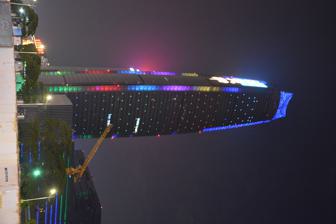
Building: Dongguan TBA Tower
Country: China
Year built: 2013
Skyscraper in China Dongguan TBA Tower 东莞台商大厦 General information Status Topped-out Town or city Dongguan Country China Construction started 2008 Completed 2013 Height 350 m (1,150 ft) Technical details Floor count 73 Design and construction Architect(s) Liu Wei-Yan Architecture firm HTA-Architecture & Partners Structural engineer Archiman Design Group Liu Wei-Yan Architects Dongguan TBA Tower is a skyscraper in Dongguan , China . It is named after the Taiwan Businessmen Association in Dongguan.The architectural design of the building was planned and designed by Archiman Design Group from Taichung City, Taiwan, in collaboration with Liu Wei-Yan Architects References